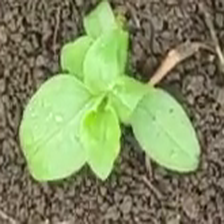
Weed species: Kena_(Commplina_benghalensio)